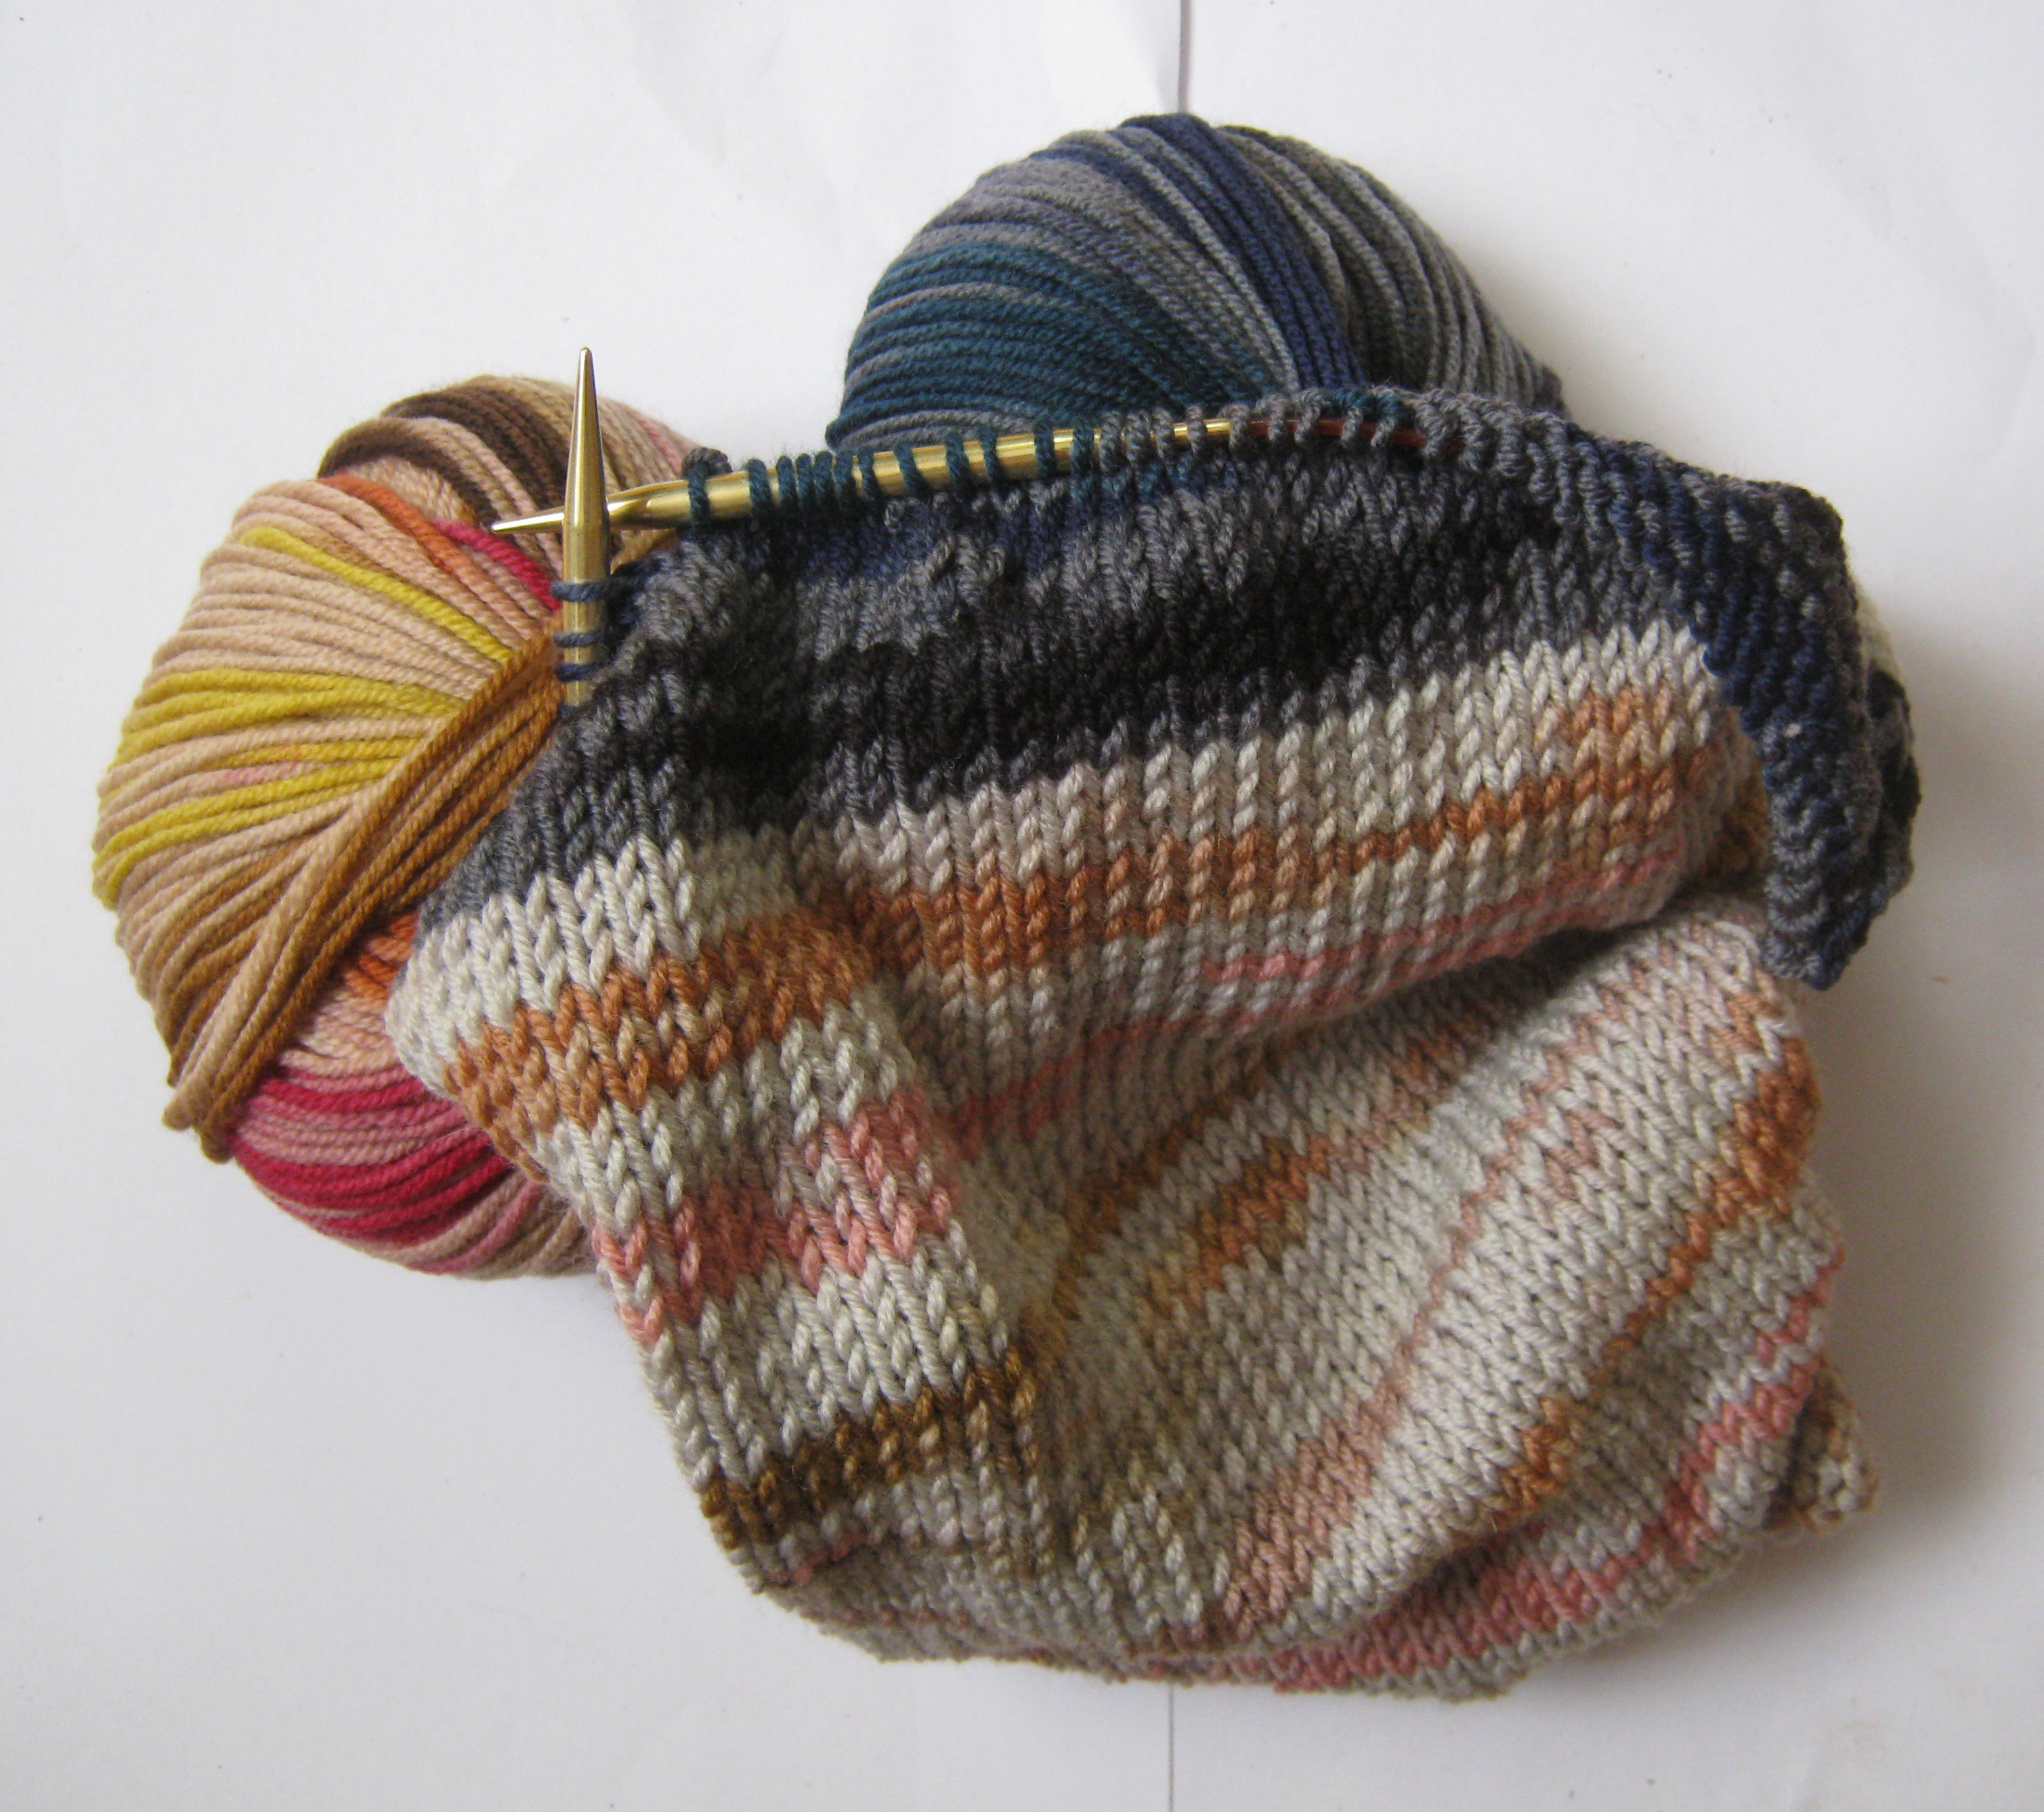
winter, warm, pattern, color, hat, clothing, colorful, knit, headgear, wool, woolen, knitting, textile, art, cap, mesh, soft, hand labor, fashion accessory, knit cap, pure new wool